List of Category A listed buildings in North Lanarkshire

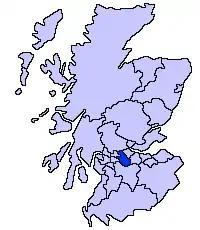
North Lanarkshire shown within Scotland

This is a list of Category A listed buildings in North Lanarkshire, Scotland.